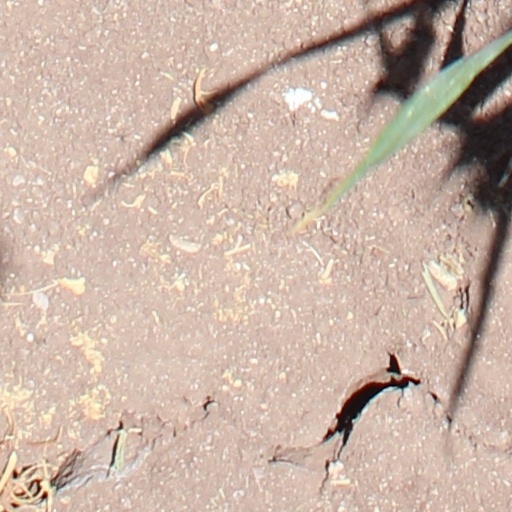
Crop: wheat